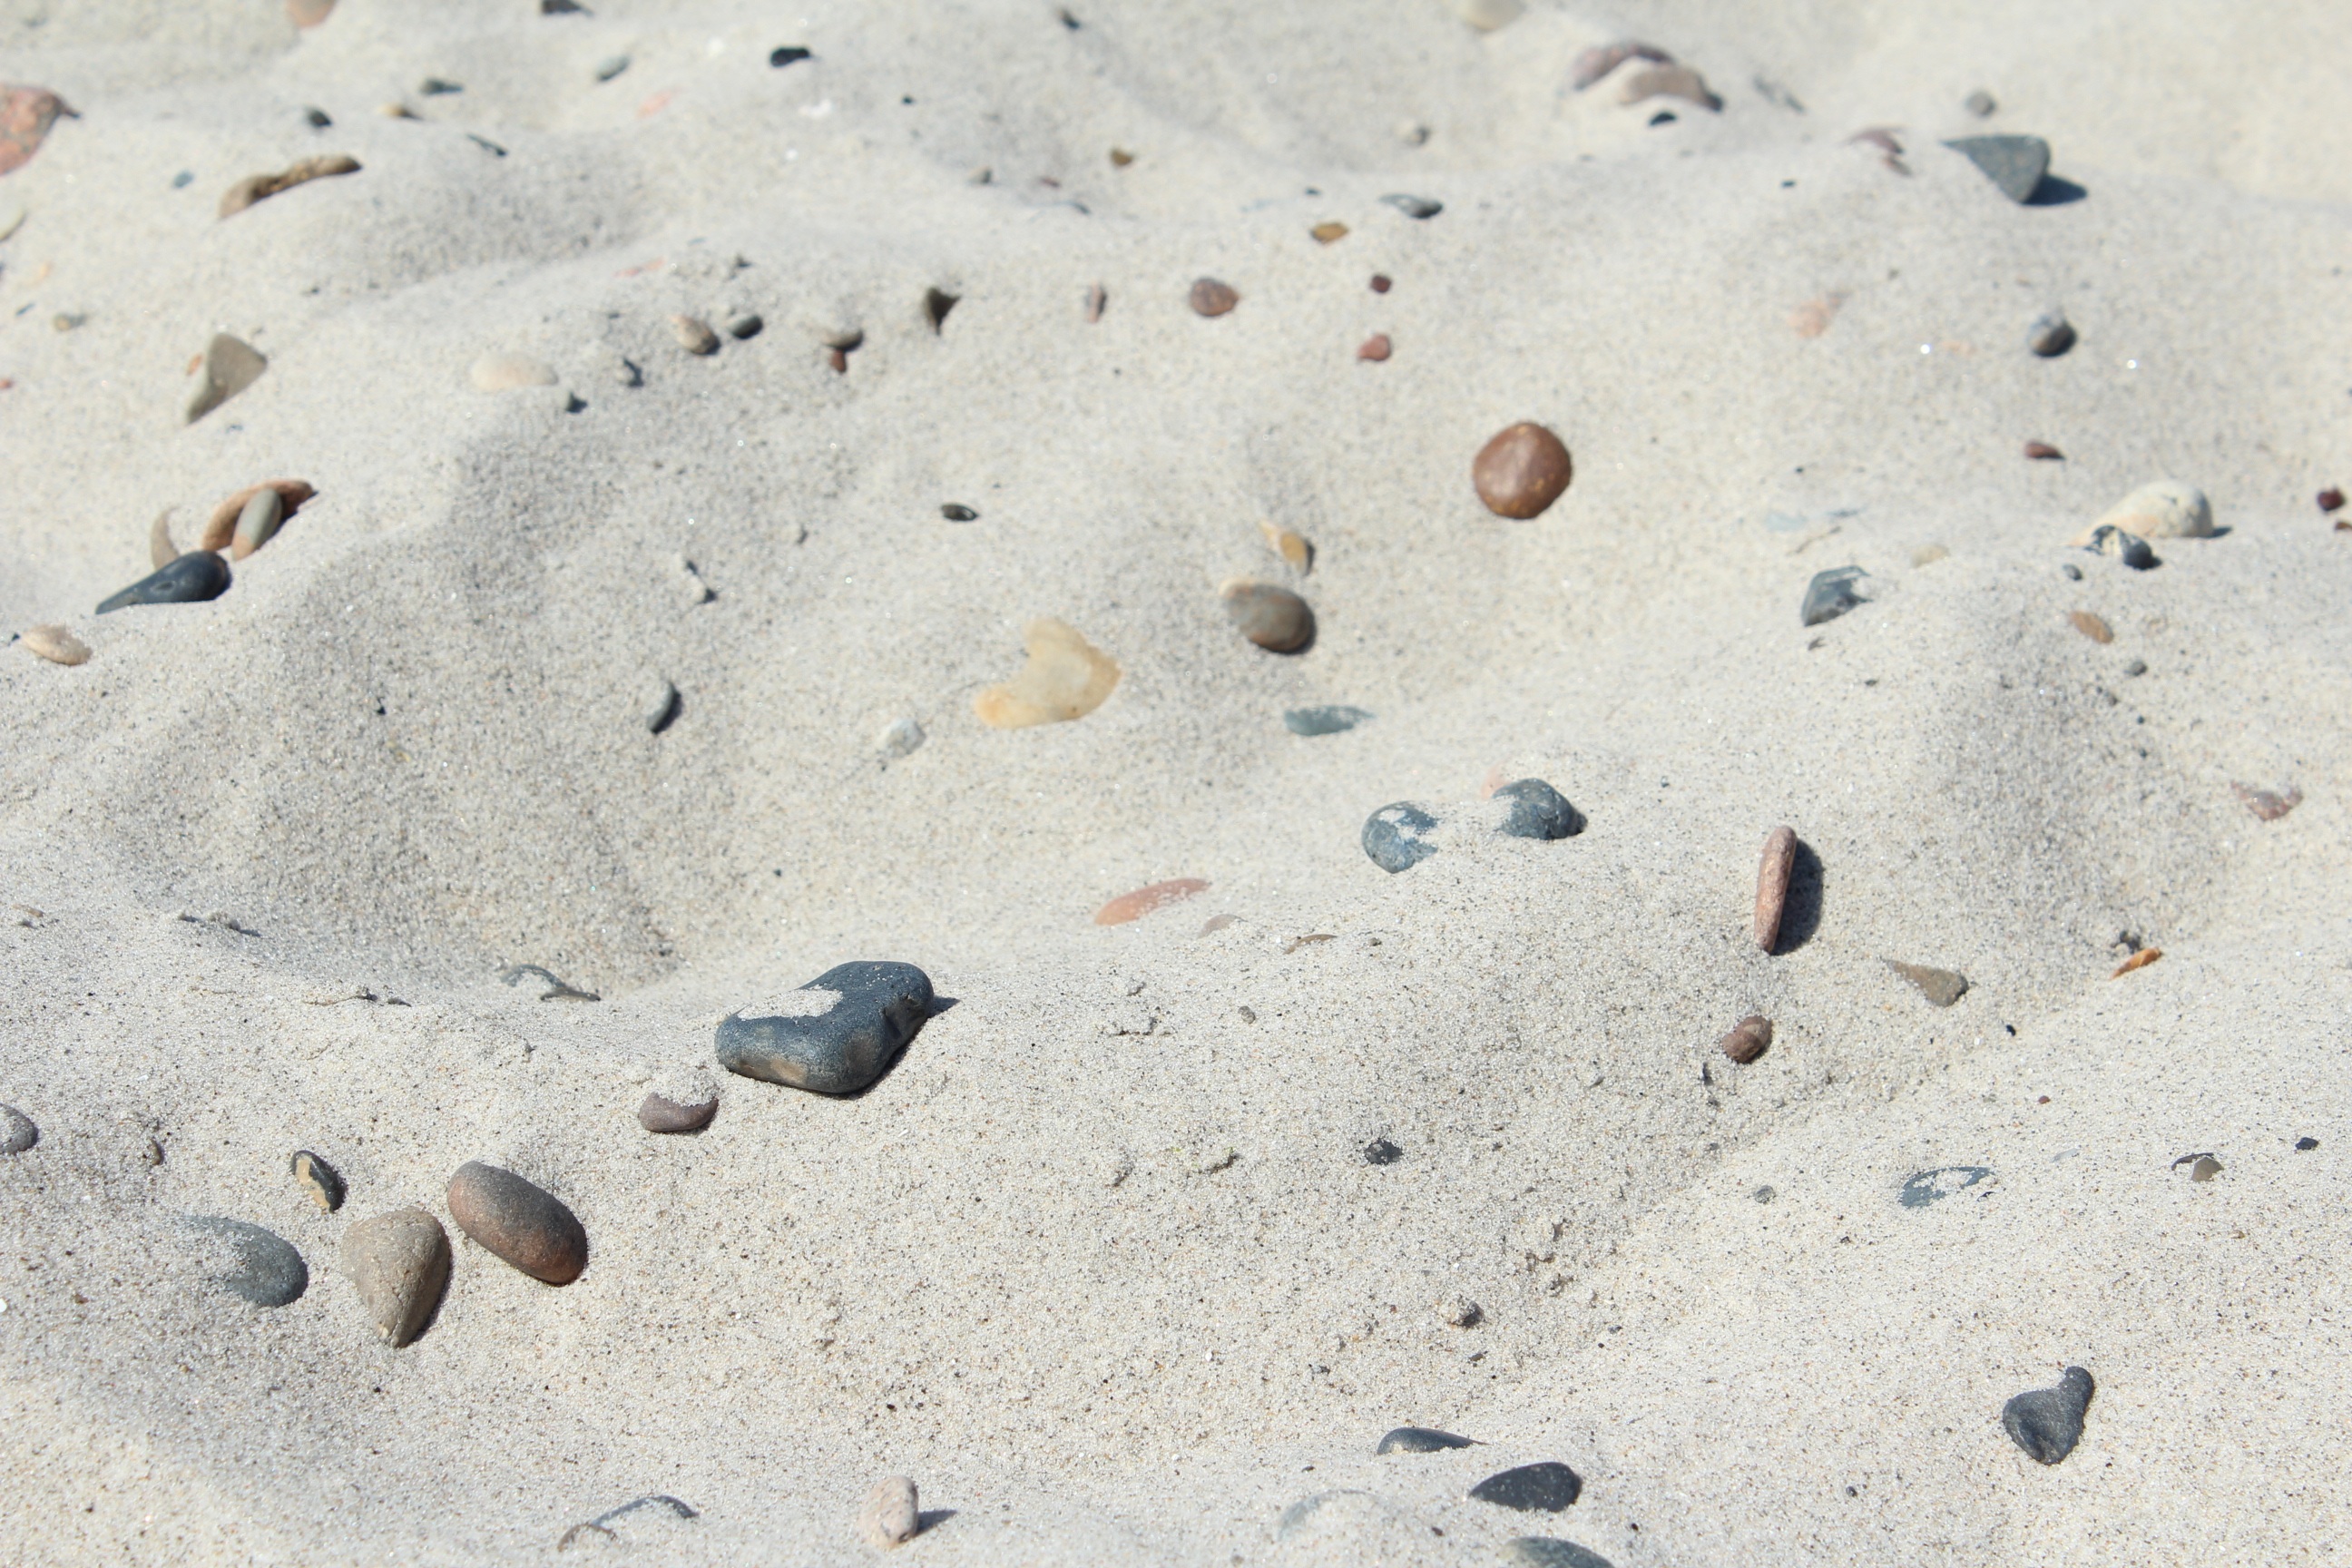
beach, sand, rock, round, footprint, coastal, stone, pebble, material, stones, sj sten